Armenian chant

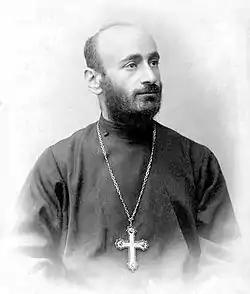
Komitas (Soghomon Soghomonian) in priestly attire

Many manuscripts of the Sharknots and other hymnals can be found in museums across the world with the largest collection being found in the Matenadaran Museum of Yerevan Armenia.